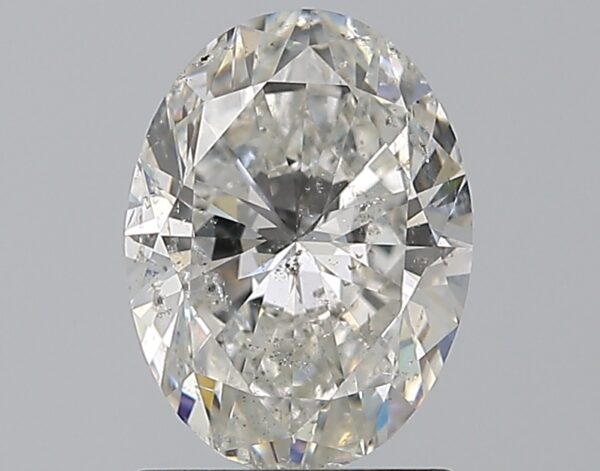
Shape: oval
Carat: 1.5
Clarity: SI2
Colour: G
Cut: EX
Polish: EX
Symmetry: EX
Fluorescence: N
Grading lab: HRD
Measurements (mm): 8.69 x 6.46 x 4.08